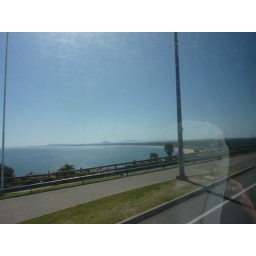
from the road above the beach houses - we are on our way to Punta Del Este